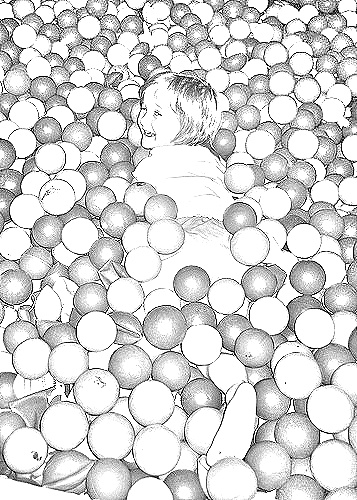
Portrait style: Sketch Portrait